St Oran's Church

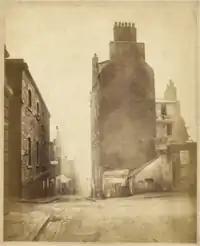
Horse Wynd: the side of the Gaelic Church is visible on the left

As early as 1787, members of the congregation were raising concerns over the state and capacity of the chapel. That year, Sir John Macgregor Murray gave £50 for the chapel to be enlarged on the condition that the front pew be reserved for him, his family, and, in their absence, any members of his clan who could not afford to rent a pew.